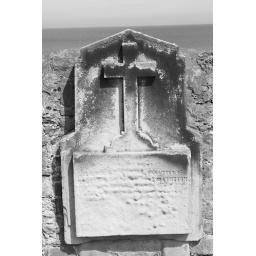
Grave stones in the church in black and white